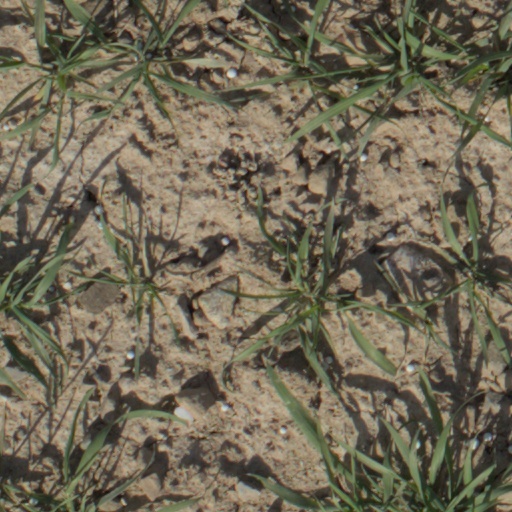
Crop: wheat